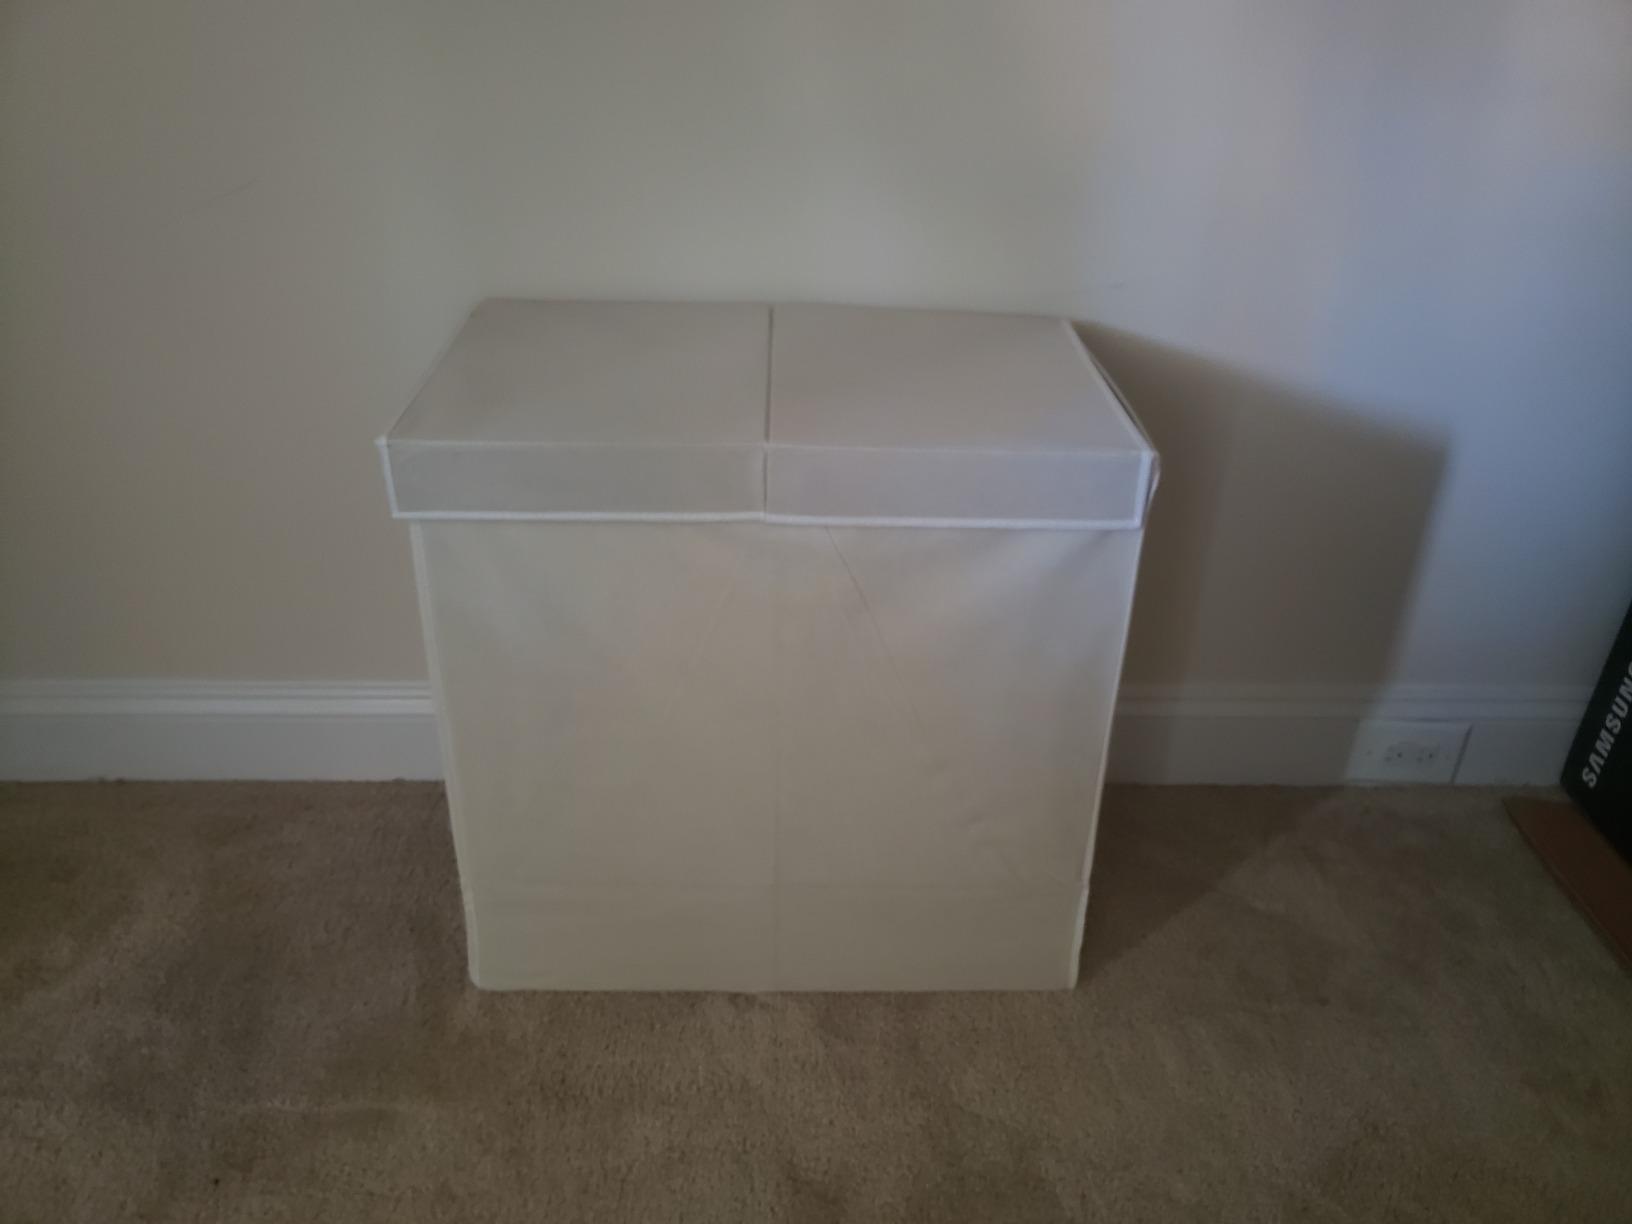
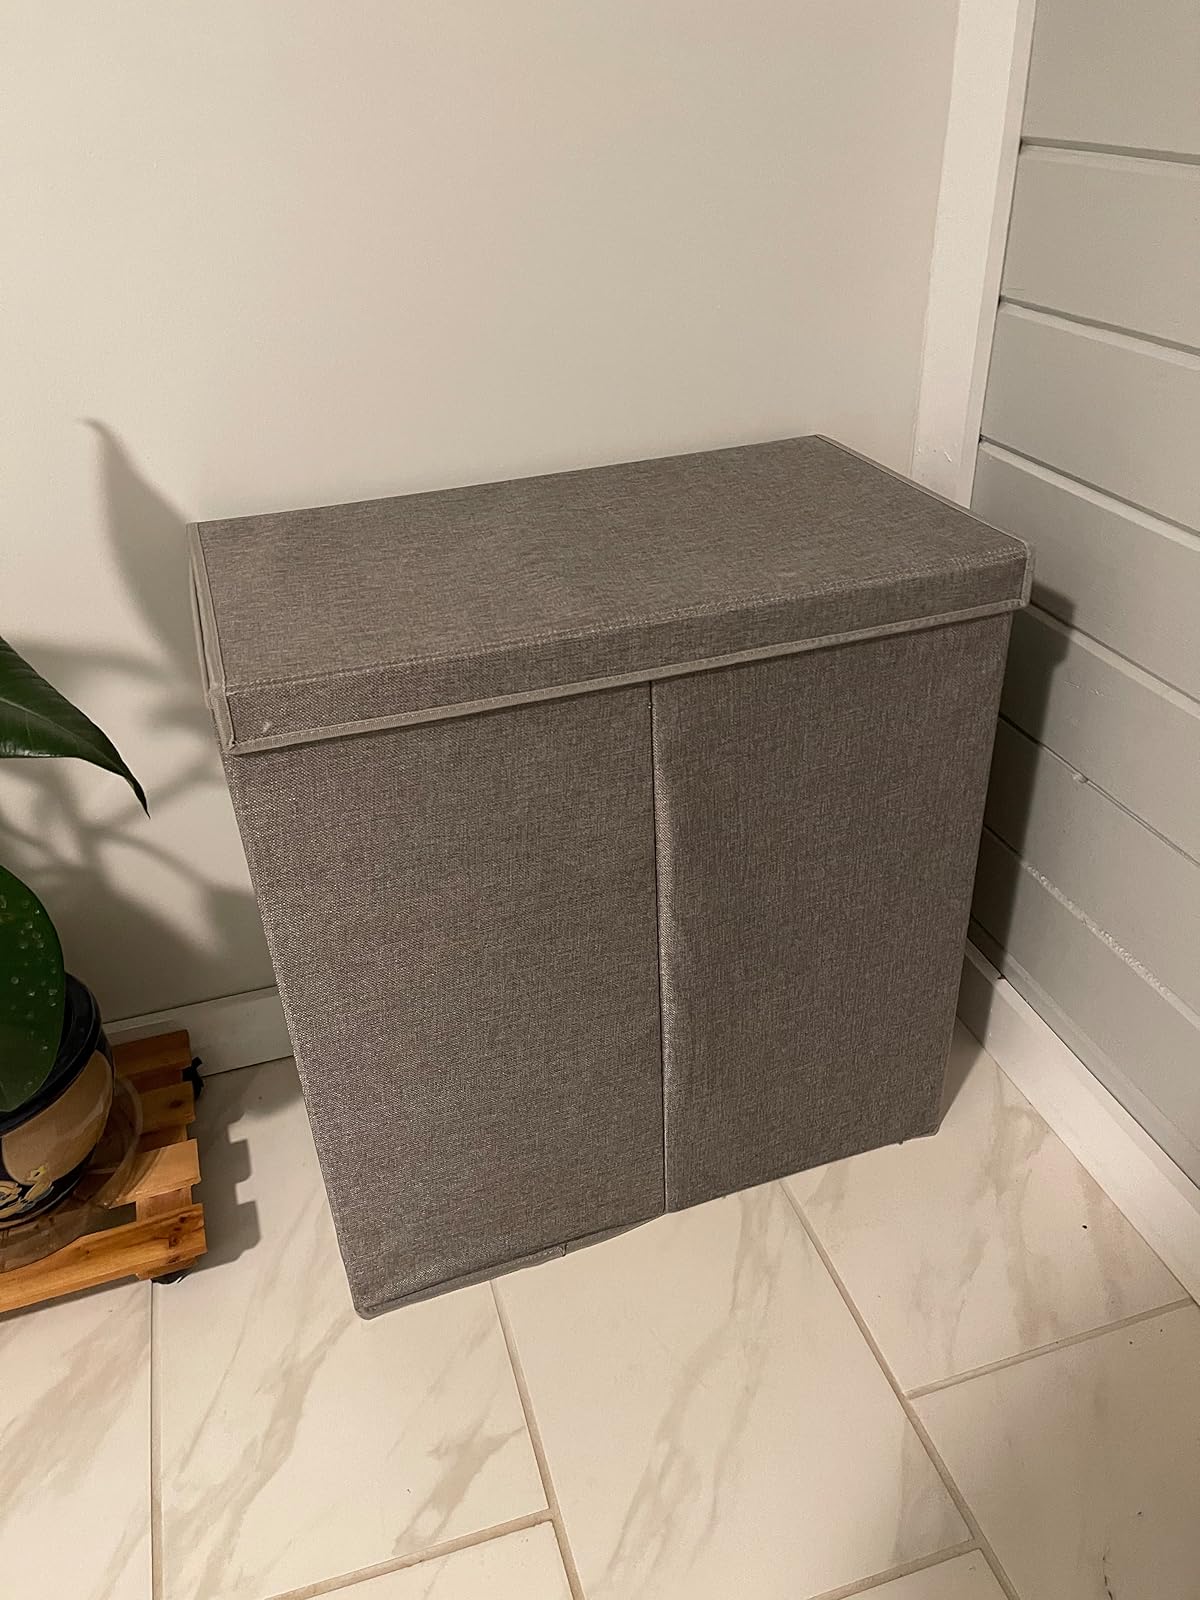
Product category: items_hamper
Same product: no